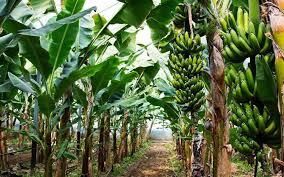
Shamba la ndizi, shamba hili limepandwa ndizi na ndizi hizi zitachuniwa na zipelekwe sokoni au pia zaweza tumika nyumbani.